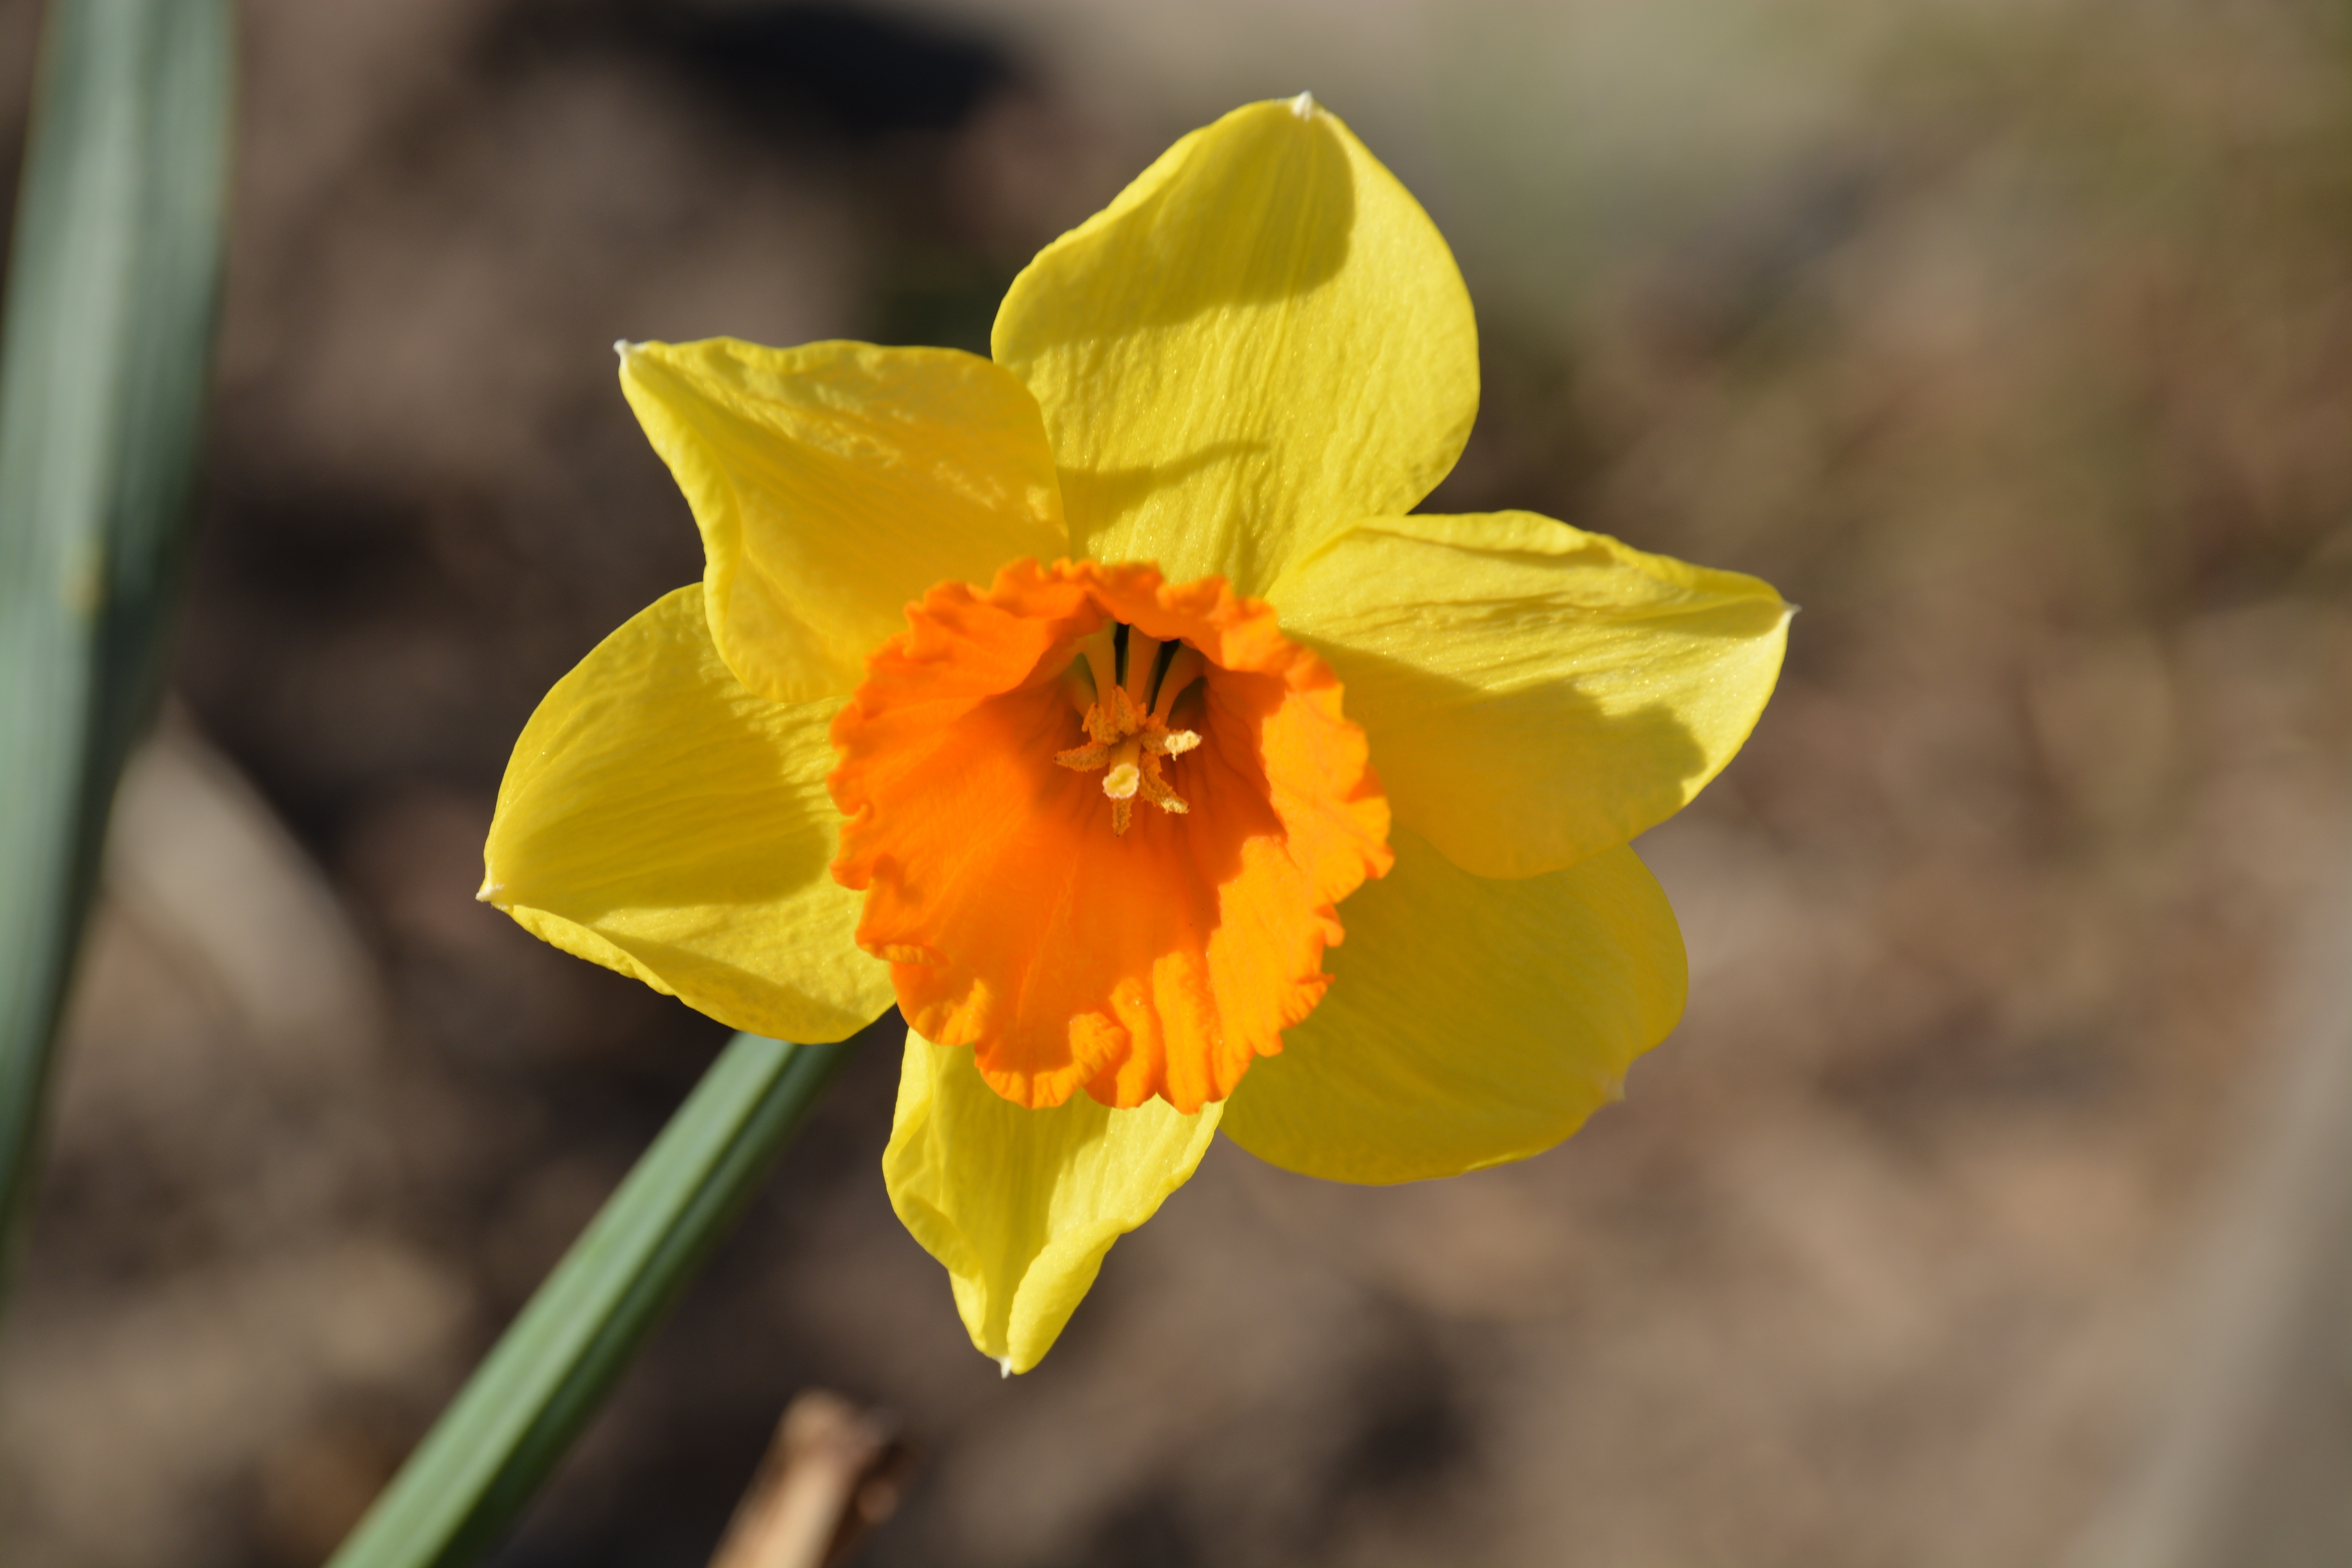
nature, plant, flower, petal, spring, macro, botany, yellow, flora, yellow flower, wildflower, close up, eye, narcissus, easter, macro photography, flowering plant, plant stem, land plant, easter bells